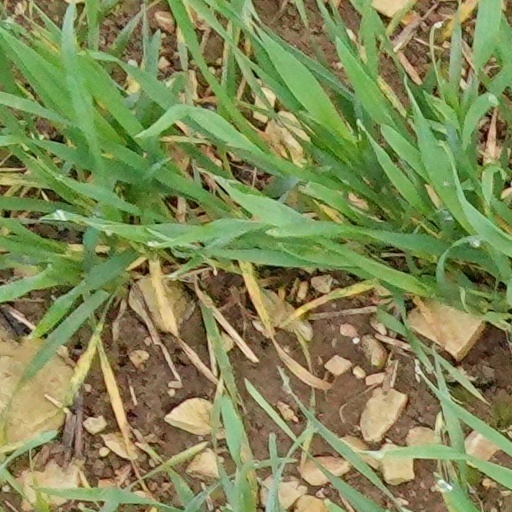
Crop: wheat